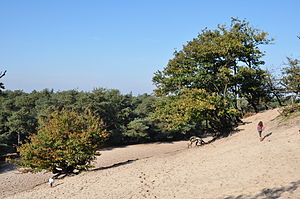
Uden / Galleri
Uden er en kommune og en by i den sydlige provins Noord-Brabant i Nederlandene.